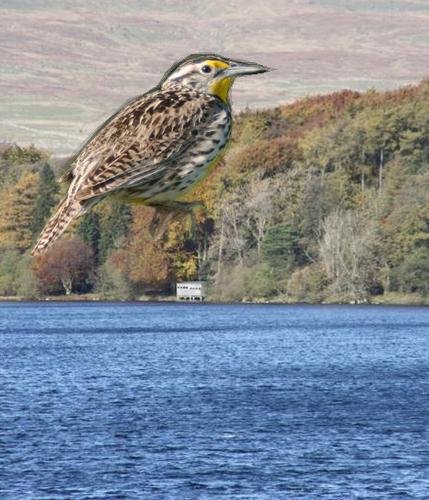
Bird species: Western_Meadowlark
Bird type: waterbird
Background: water